Kew Gardens Hills, Queens

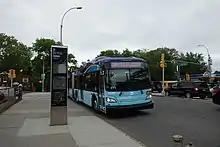
Q44 SBS bus heading toward the Bronx through Kew Gardens Hills.

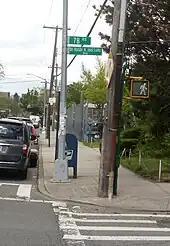
Dr. Rabbi H. Joel Laks Way, at the corner of the street his synagogue was on

The commercial areas of the neighborhood include Main Street, Union Turnpike, Parsons Boulevard, and Kissena Boulevard. Main Street, in particular, is home to many Jewish-themed stores and Kosher restaurants. Many of the businesses along Main Street in Kew Gardens Hills close for Shabbat due to the area's large Jewish population. Many businesses along Kissena Boulevard, on the other hand, have closed permanently due to an economic downturn.